Oberbreitzbach

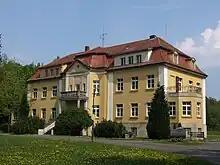
The city hall of Hohenroda.

Oberbreitzbach is a village and a municipal district of Hohenroda in Hersfeld-Rotenburg district in eastern Hesse, Germany.